Marie Reisik

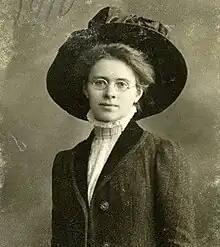
Marie Reisik 1910

Marie Reisik (born Marie Tamman; 6 February 1887 in Kilingi-Nõmme, died 3 August 1941 in Tallinn, Estonia), an Estonian teacher, women rights activist and politician.